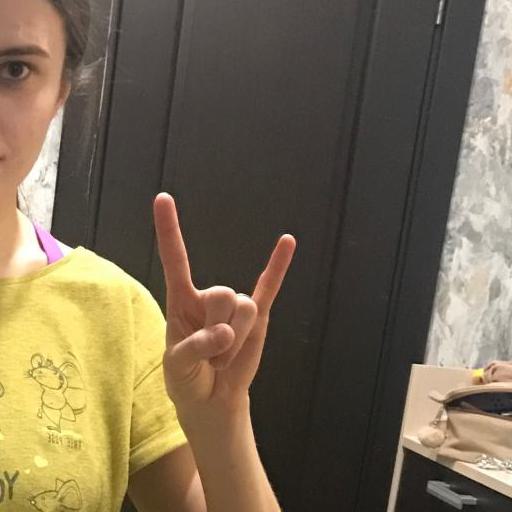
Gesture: rock